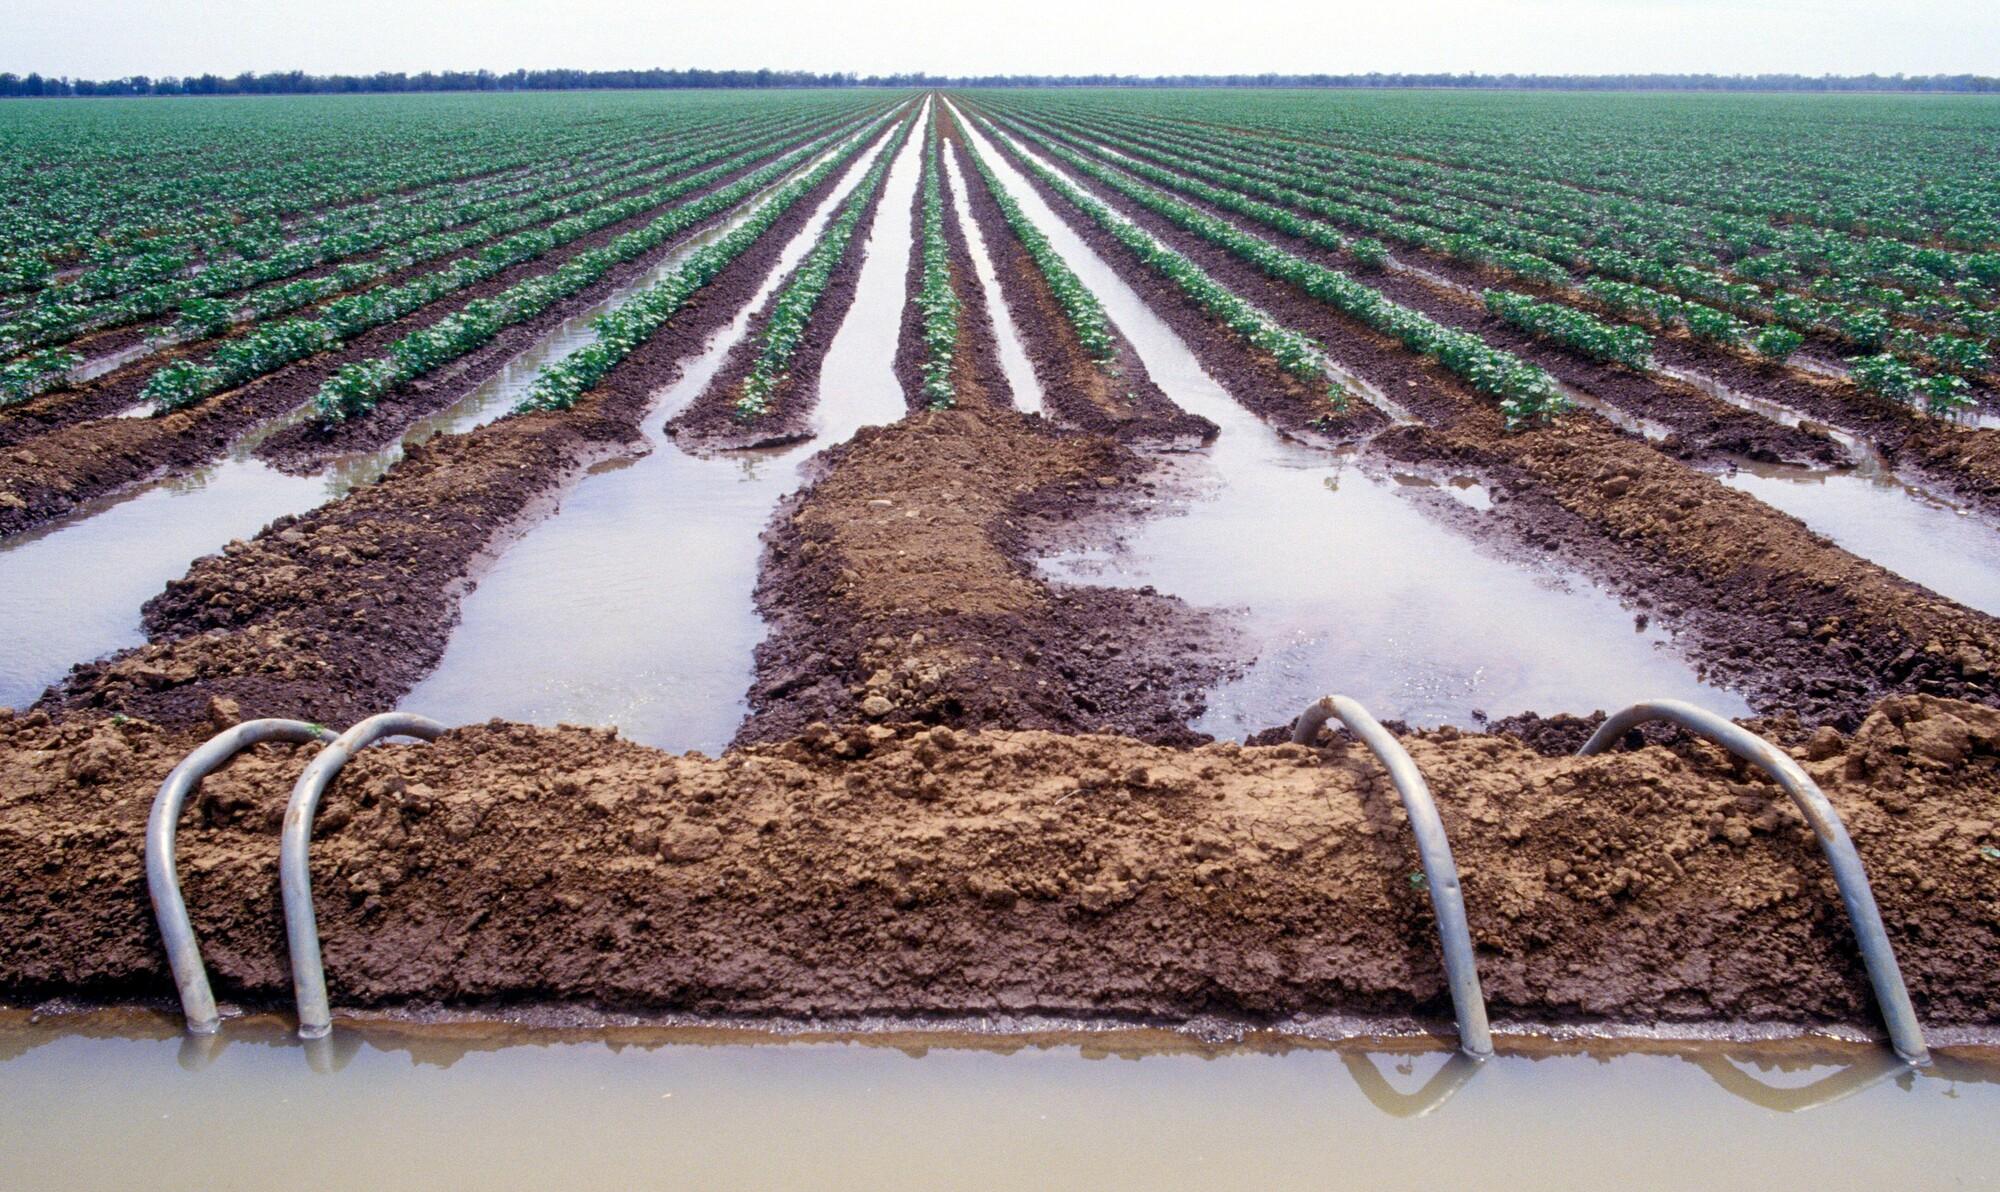
Umwagiliaji wa mimea kwa kiwango kikubwa, ni njia muhimu ya kuhakikisha uzalishaji wa chakula unakuwa wa kutosha na endelevu hasa katika maeneo yenye ukame au mvua chache.